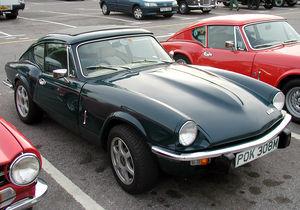
La Triumph Spitfire est une automobile de type roadster à deux places et moteur 4 cylindres en ligne, construite de 1962 à 1980 par le constructeur automobile britannique Triumph, conçue par Harry Webster, et munie d’une carrosserie dessinée par Giovanni Michelotti. Prévue pour être une voiture de sport à bon marché, elle est basée sur la Triumph Herald, une petite berline. La Triumph GT6, un coupé à moteur 6 cylindres, en est dérivée.
Triumph Motor Company est un constructeur automobile anglais aujourd'hui disparu. Les droits de la branche automobile appartiennent à BMW. Cependant, la branche moto existe toujours, voir Triumph.